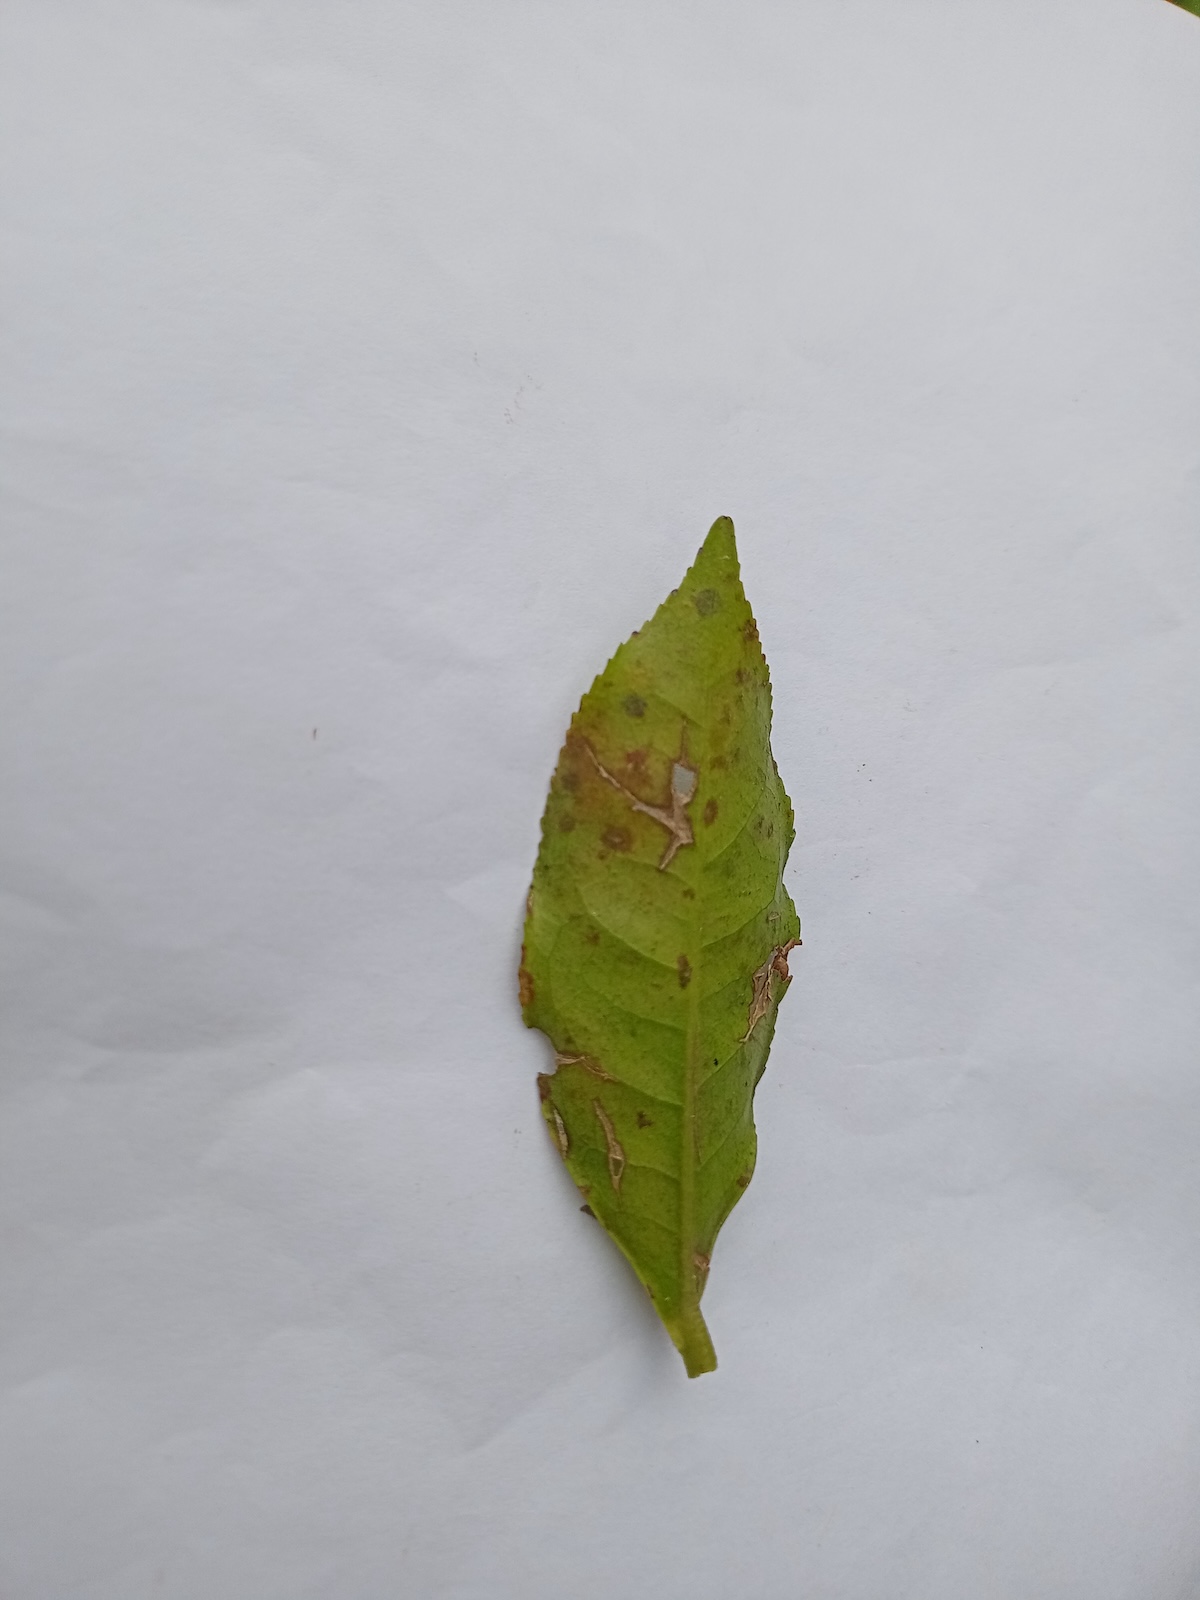
Label: Brown Blight